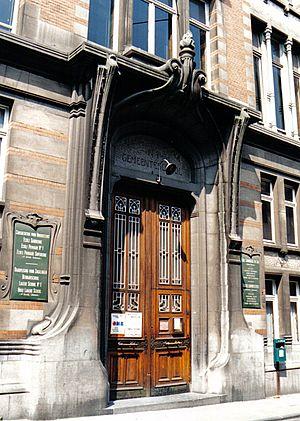
Henri Jacobs - Ecole Josaphat (Art nouveau), rue Josaphat 229, Schaerbeek ( Bruxelles), Belgique
L'Art nouveau naît en Belgique en 1893, lorsque Victor Horta construit l'Hôtel Tassel.
École Josaphat ou Groupe scolaire n° 1, 229 rue Josaphat et 30 rue de la Ruche à Schaerbeek, Bruxelles.
Ci-dessous, une vue d'ensemble du patrimoine immobilier protégé à Schaerbeek. Le patrimoine immobilier protégé fait partie du patrimoine culturel en Belgique.